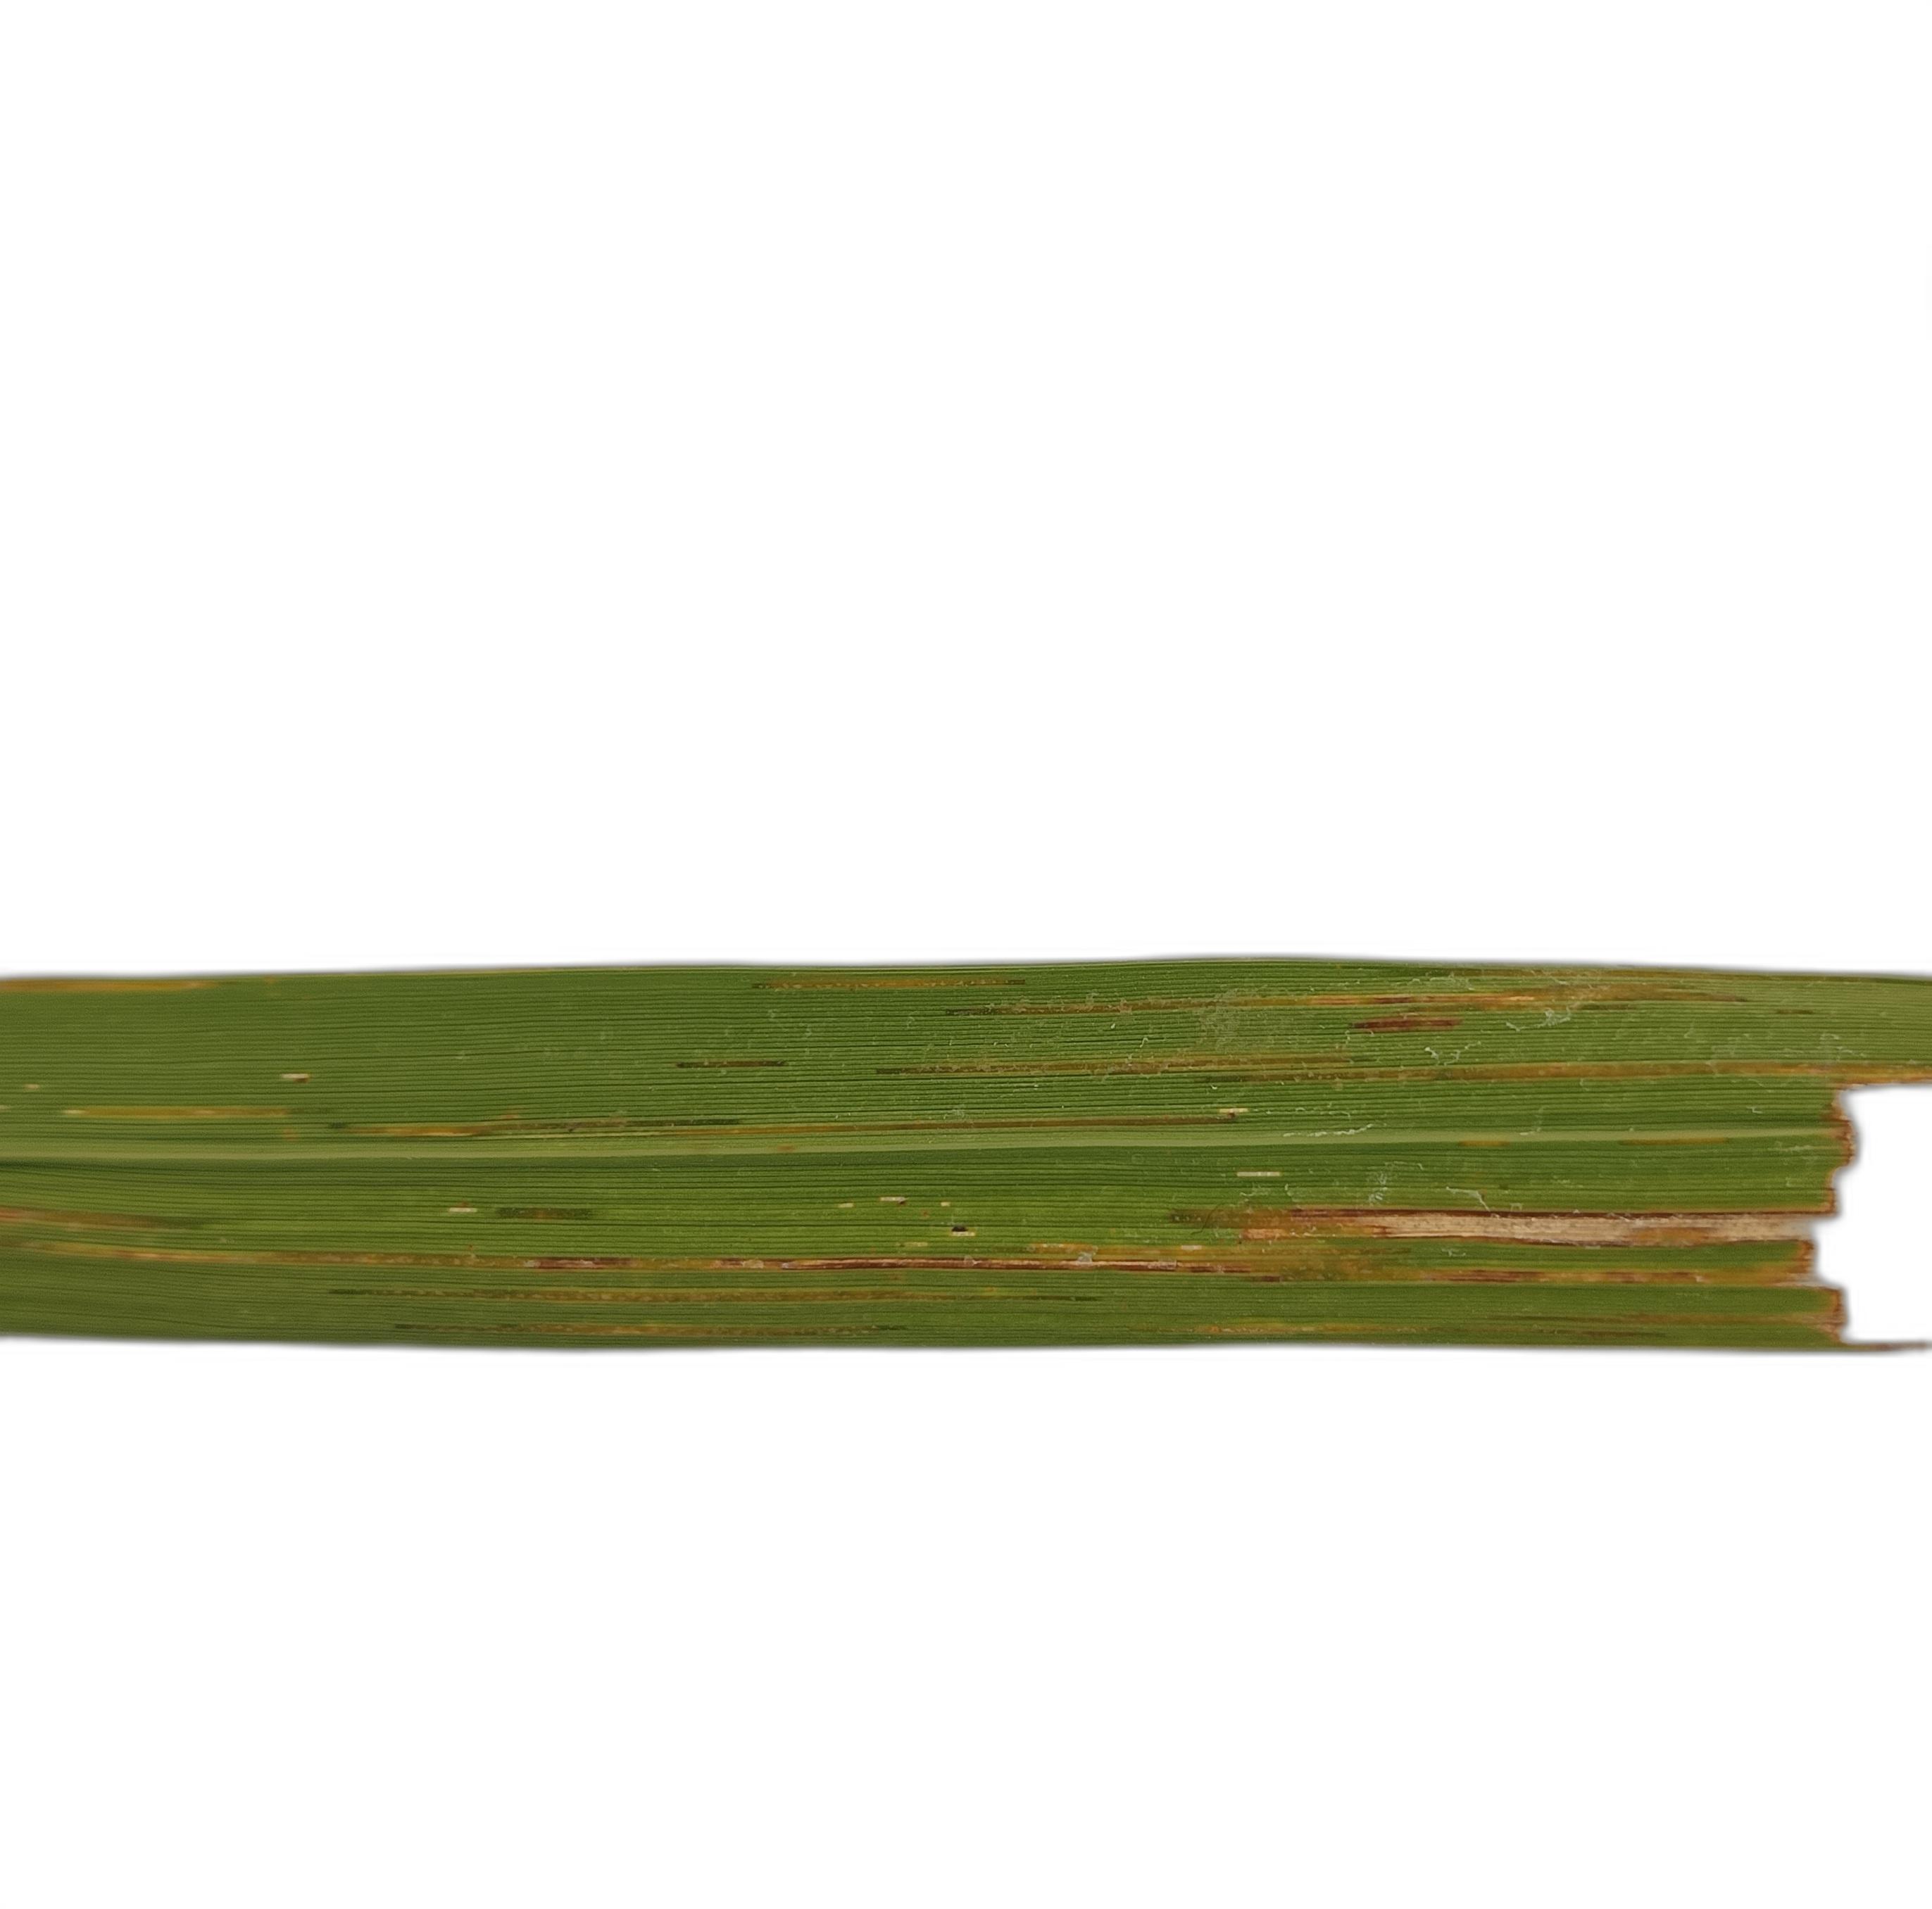
Label: Rice Stripes